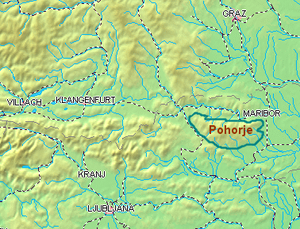
Le Pohorje est un massif des Préalpes orientales méridionales. Il s'élève en Slovénie.